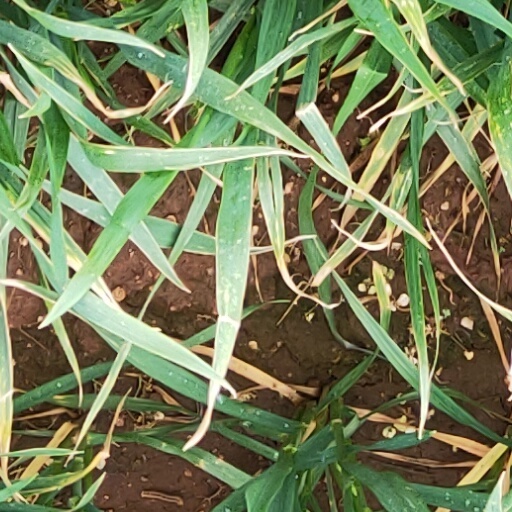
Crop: wheat